Fedorenko v. United States

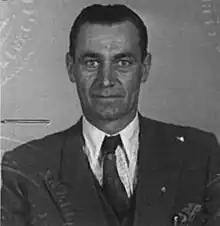
Feodor Fedorenko after his escape to the United States in 1949

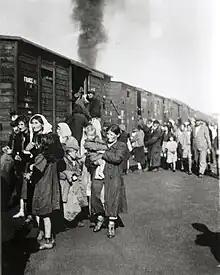
Jews being deported to Treblinka extermination camp, 1942

The aftermath of World War II saw many attempts by the United States and other Allied countries to address a large number of refugees and other displaced persons stemming from the war. In 1948, the United States government passed the Displaced Persons Act (DPA), which allowed the government to ignore its regular quotas when admitting refugees from the war. However, the act incorporated language from the constitution of the International Refugee Organization that excluded the following from being considered "displaced persons":